Byford, Western Australia

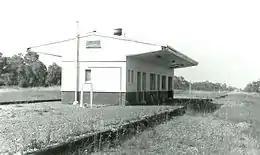

Brickmaking contributed much to the development of Byford. Shale at Cardup had already come to the attention of colonists by the 1850s, but it was not until around the turn of the 20th century that a commercial brickmaking venture commenced at Cardup. In 1903, John Millard (a former manager of the Bunning Bros brickworks in East Perth) established The Cardup Steam Pressed Brick Company. Two years later, he entered into partnership with Atkins and Law, a rising giant in Western Australia's commercial world. With an injection of capital from Atkins and Law, the brickworks grew to become one of the state's leading producers of pressed shale brick.